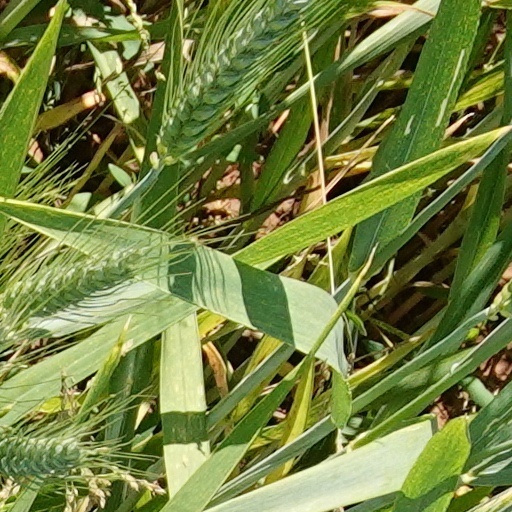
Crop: wheat